History of Tottenham Hotspur F.C.

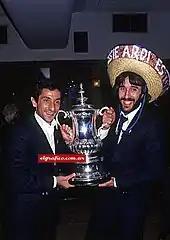
Osvaldo Ardiles and Ricardo Villa holding the FA Cup trophy won in 1981

Tottenham competed for the first time in a European competition in the 1961–62 European Cup. Their first opponents were Górnik Zabrze, who beat Spurs 4–2. After the match the Polish press described Spurs players as "no angels"; in response, in the return leg at White Hart Lane, some Spurs fans dressed up as angels holding placards with slogans such as "Glory be to shining White Hart Lane", and other fans joined in by singing the refrains of "Glory Glory Hallelujah". Spurs won 8–1 to the sound of fans singing "Glory glory hallelujah, and the Spurs go marching on", which became an anthem for Tottenham from that night onwards. Spurs eventually lost in the semi-final to the holders Benfica, who went on to win the competition.